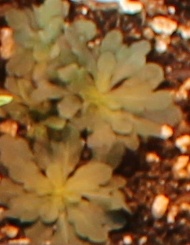
Label: Horseweed